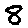
Label: 8